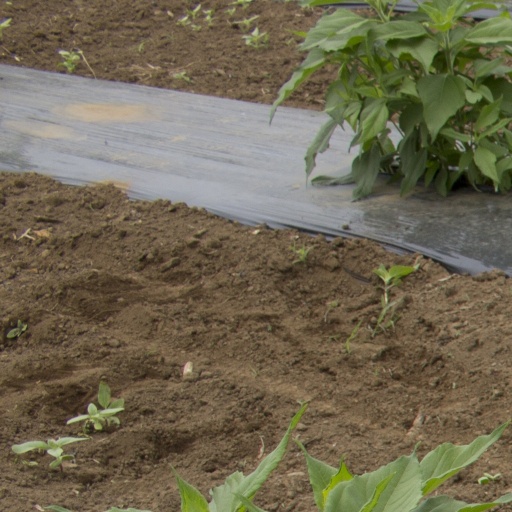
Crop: Jerusalem artichoke